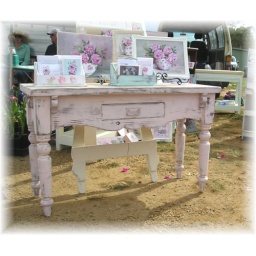
A beautiful pink hall table made and designed by Tony using salvaged materials